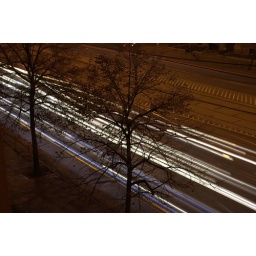
I live by the most busy street in Szeged, and I took these pictures from my window at night.